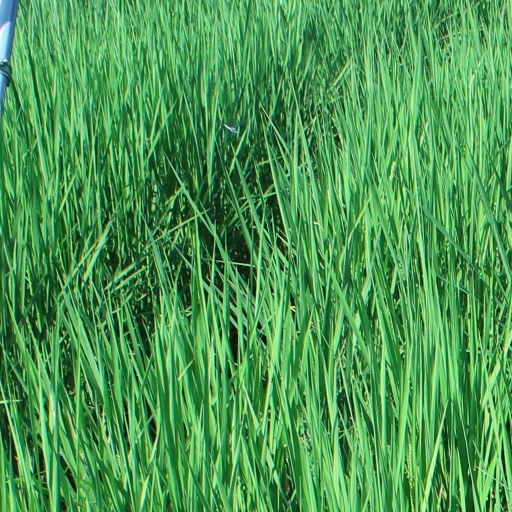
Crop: rice